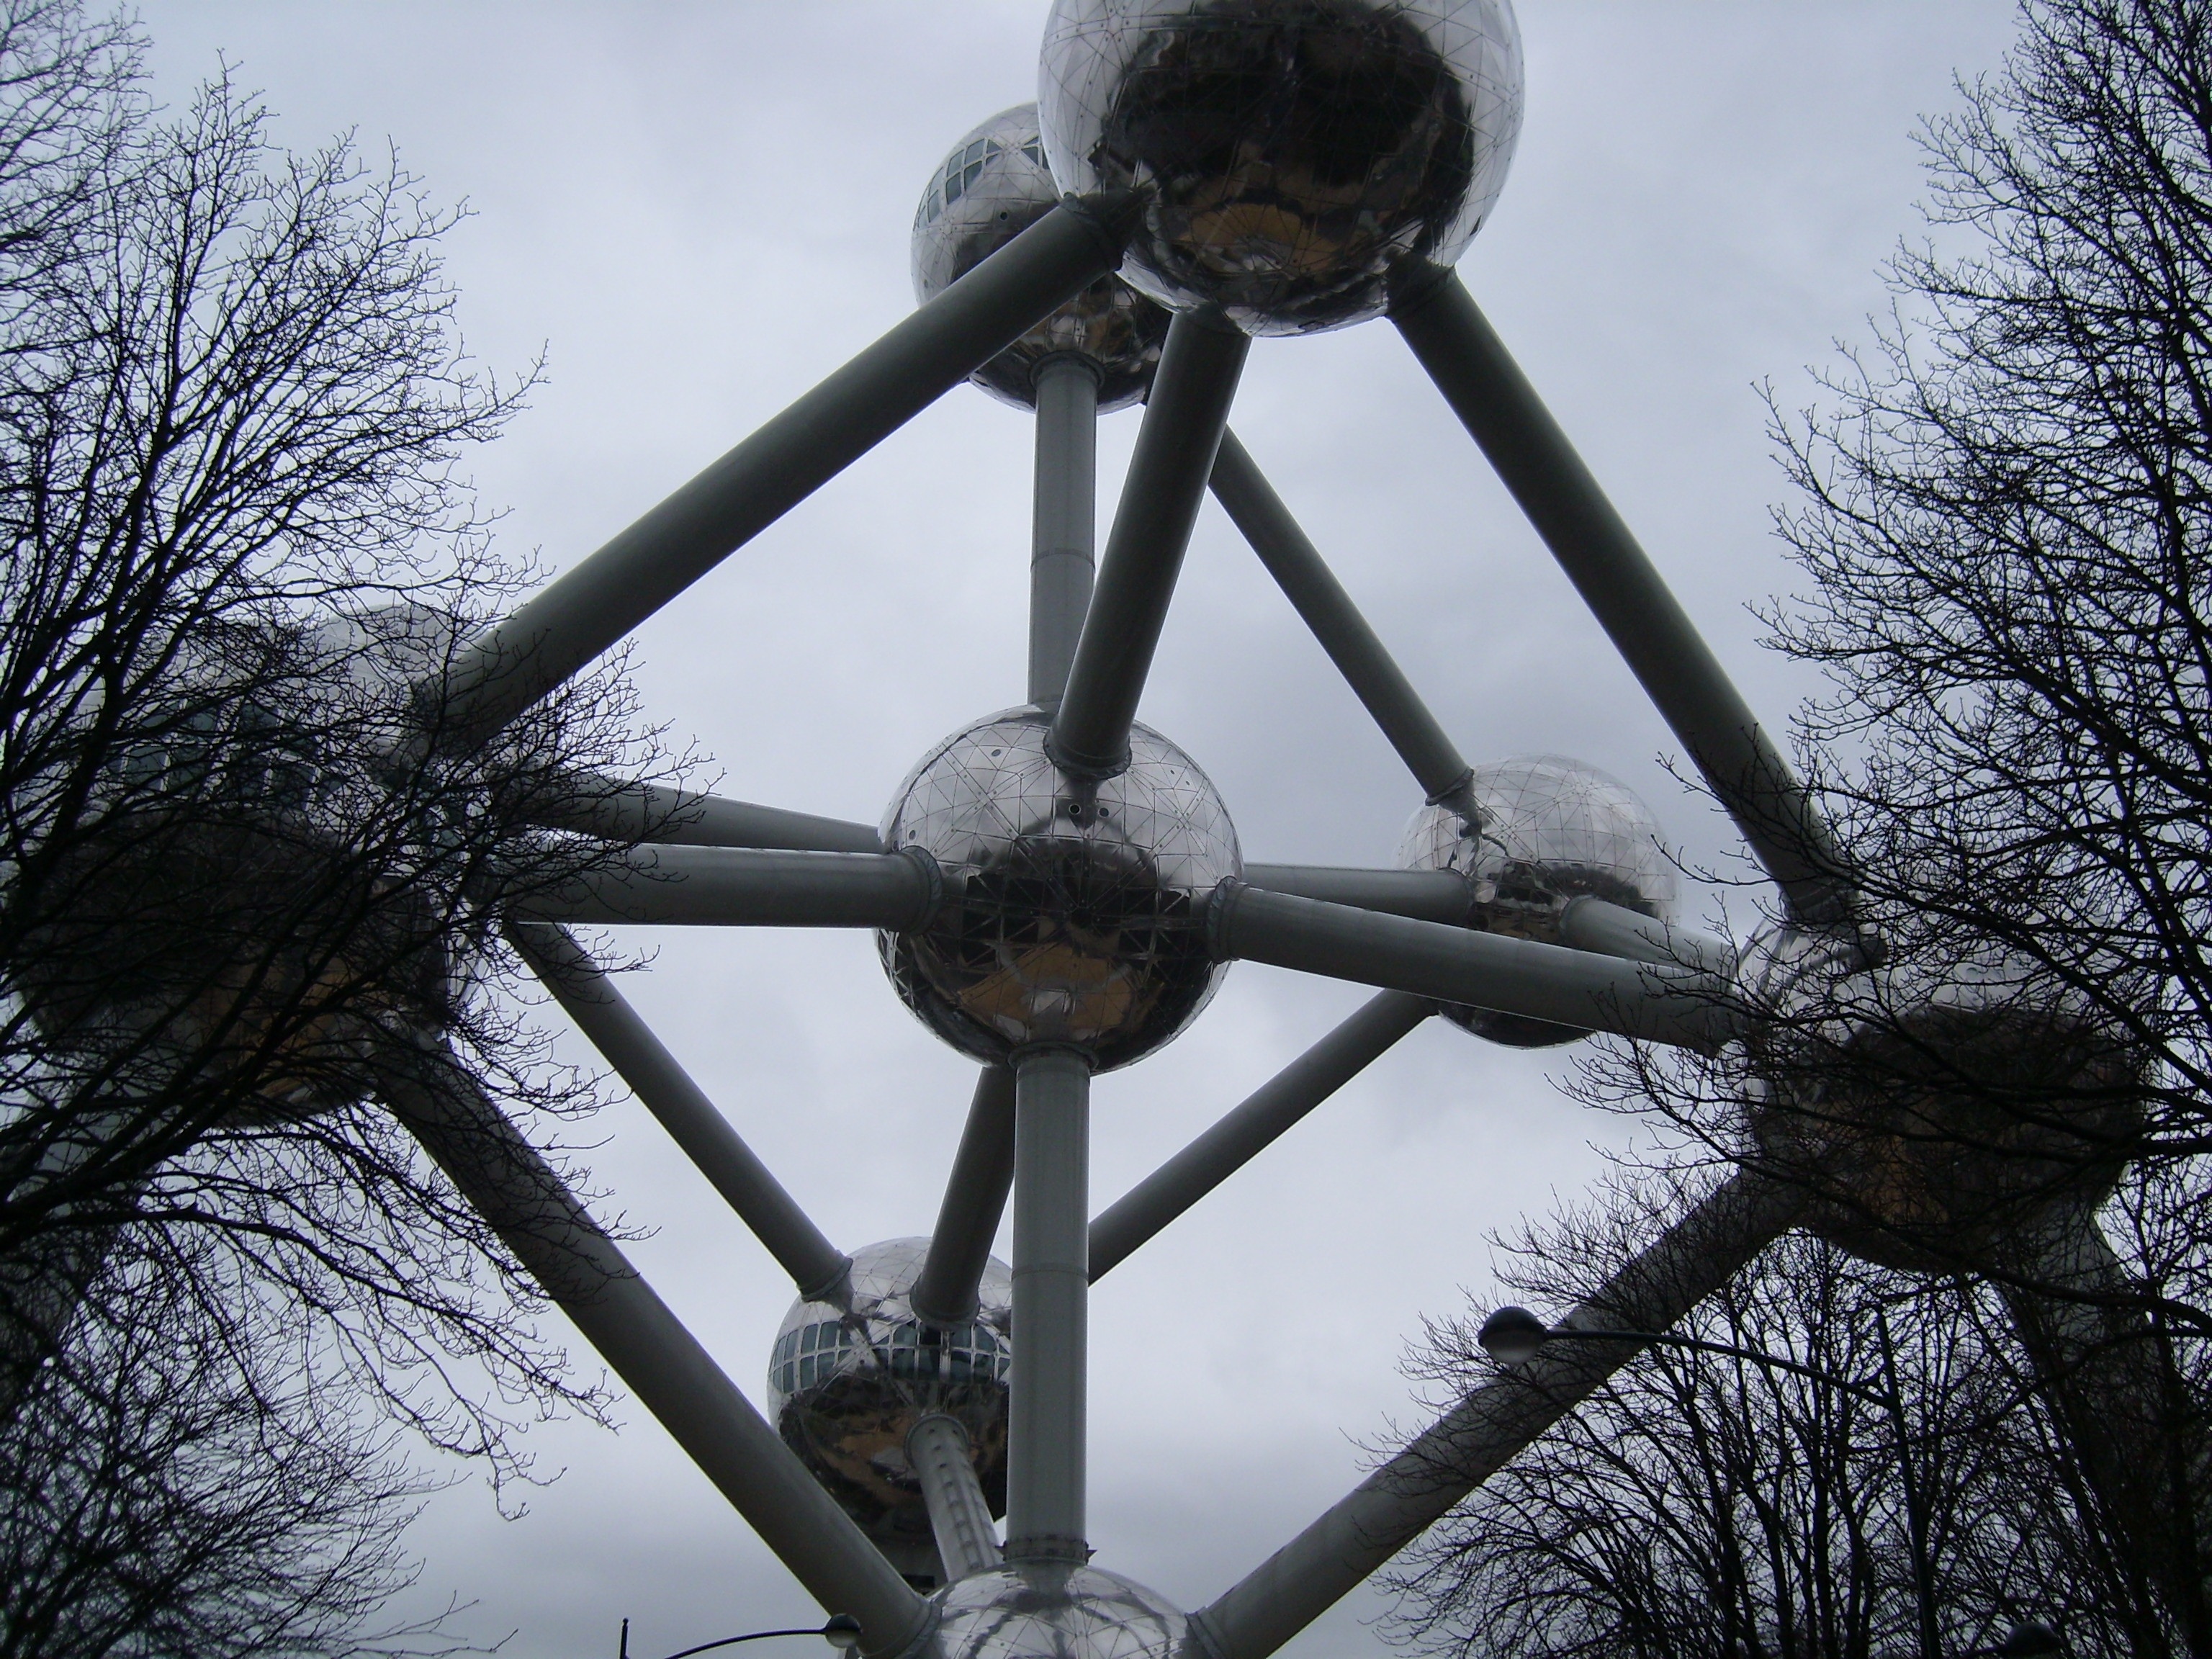
tree, snow, winter, architecture, wind, monument, museum, mast, weather, machine, street light, lighting, belgium, sculpture, light fixture, atomium, belgian heritage